Henry Somerset, 5th Duke of Beaufort

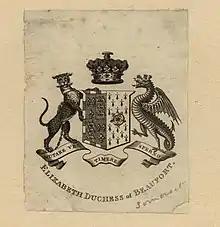
Bookplate of the Duchess of Beaufort

On 2 January 1766, he married Elizabeth Boscawen, daughter of Hon. Edward Boscawen, Admiral of the Blue, and sister to George Boscawen, 3rd Viscount Falmouth. Elizabeth died 15 June 1828. Together they had four daughters and nine sons: